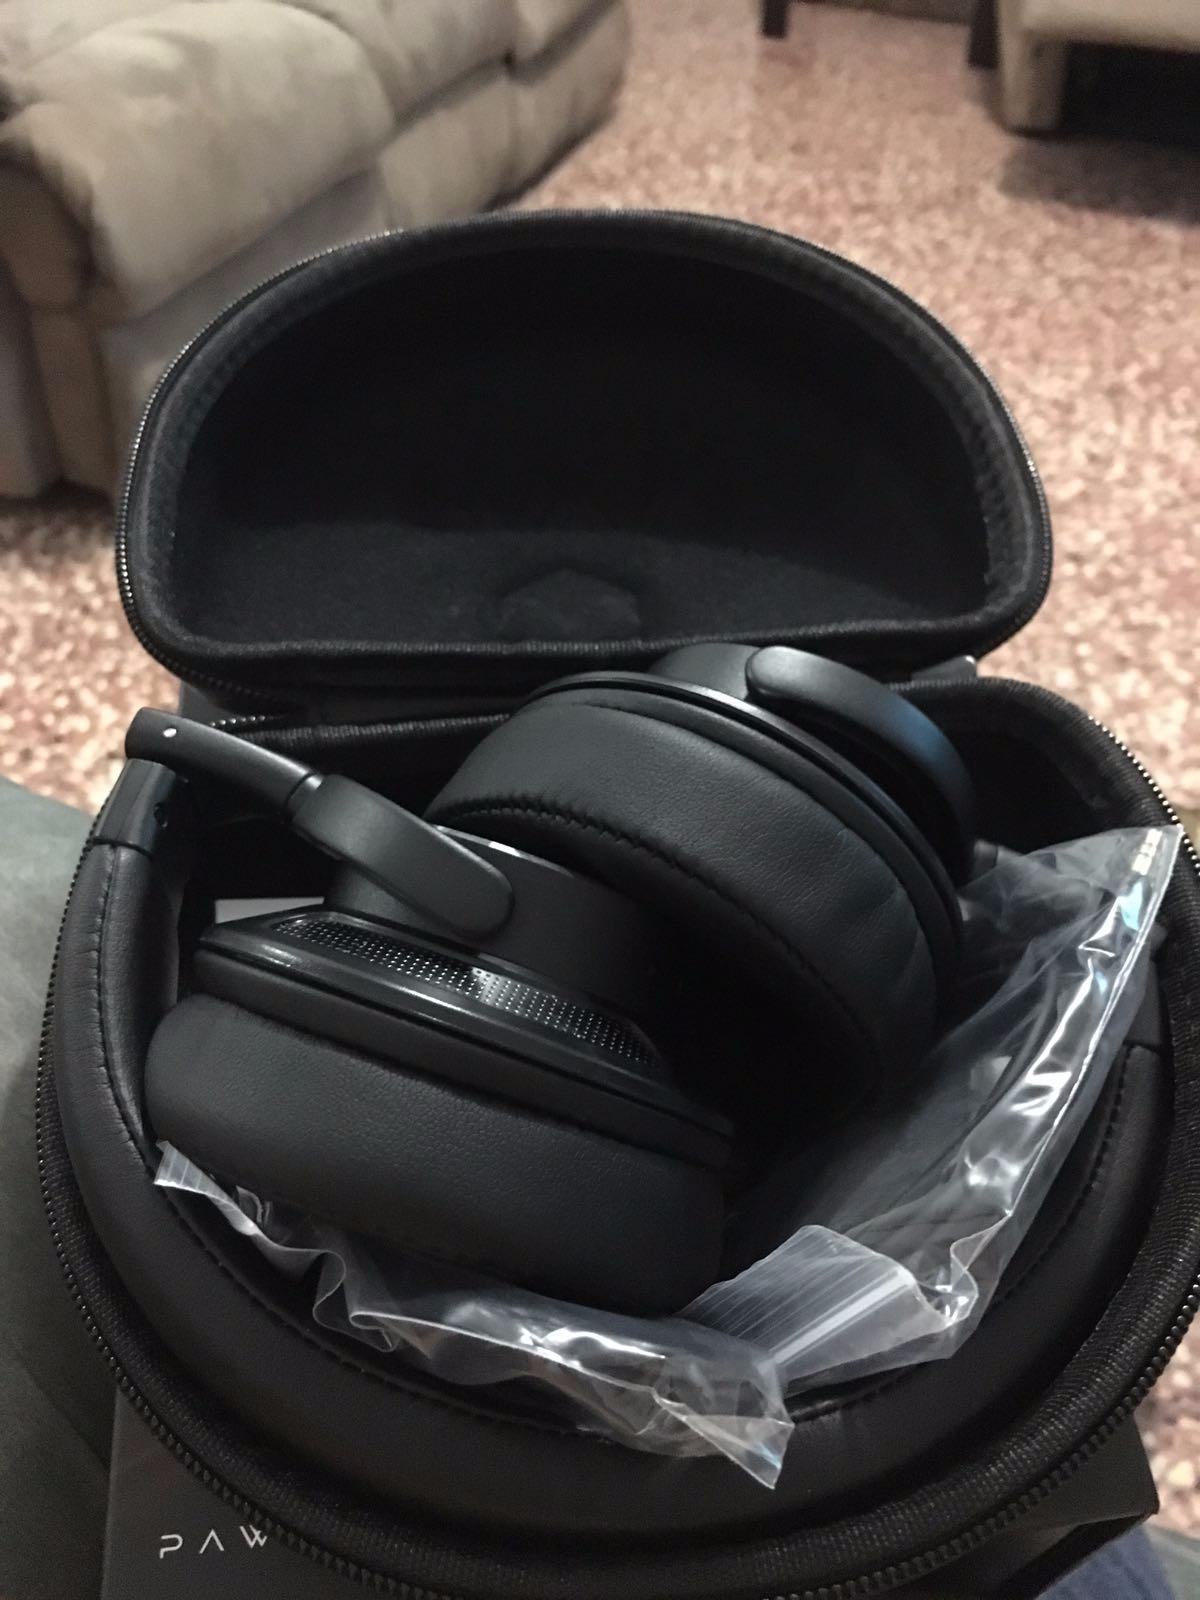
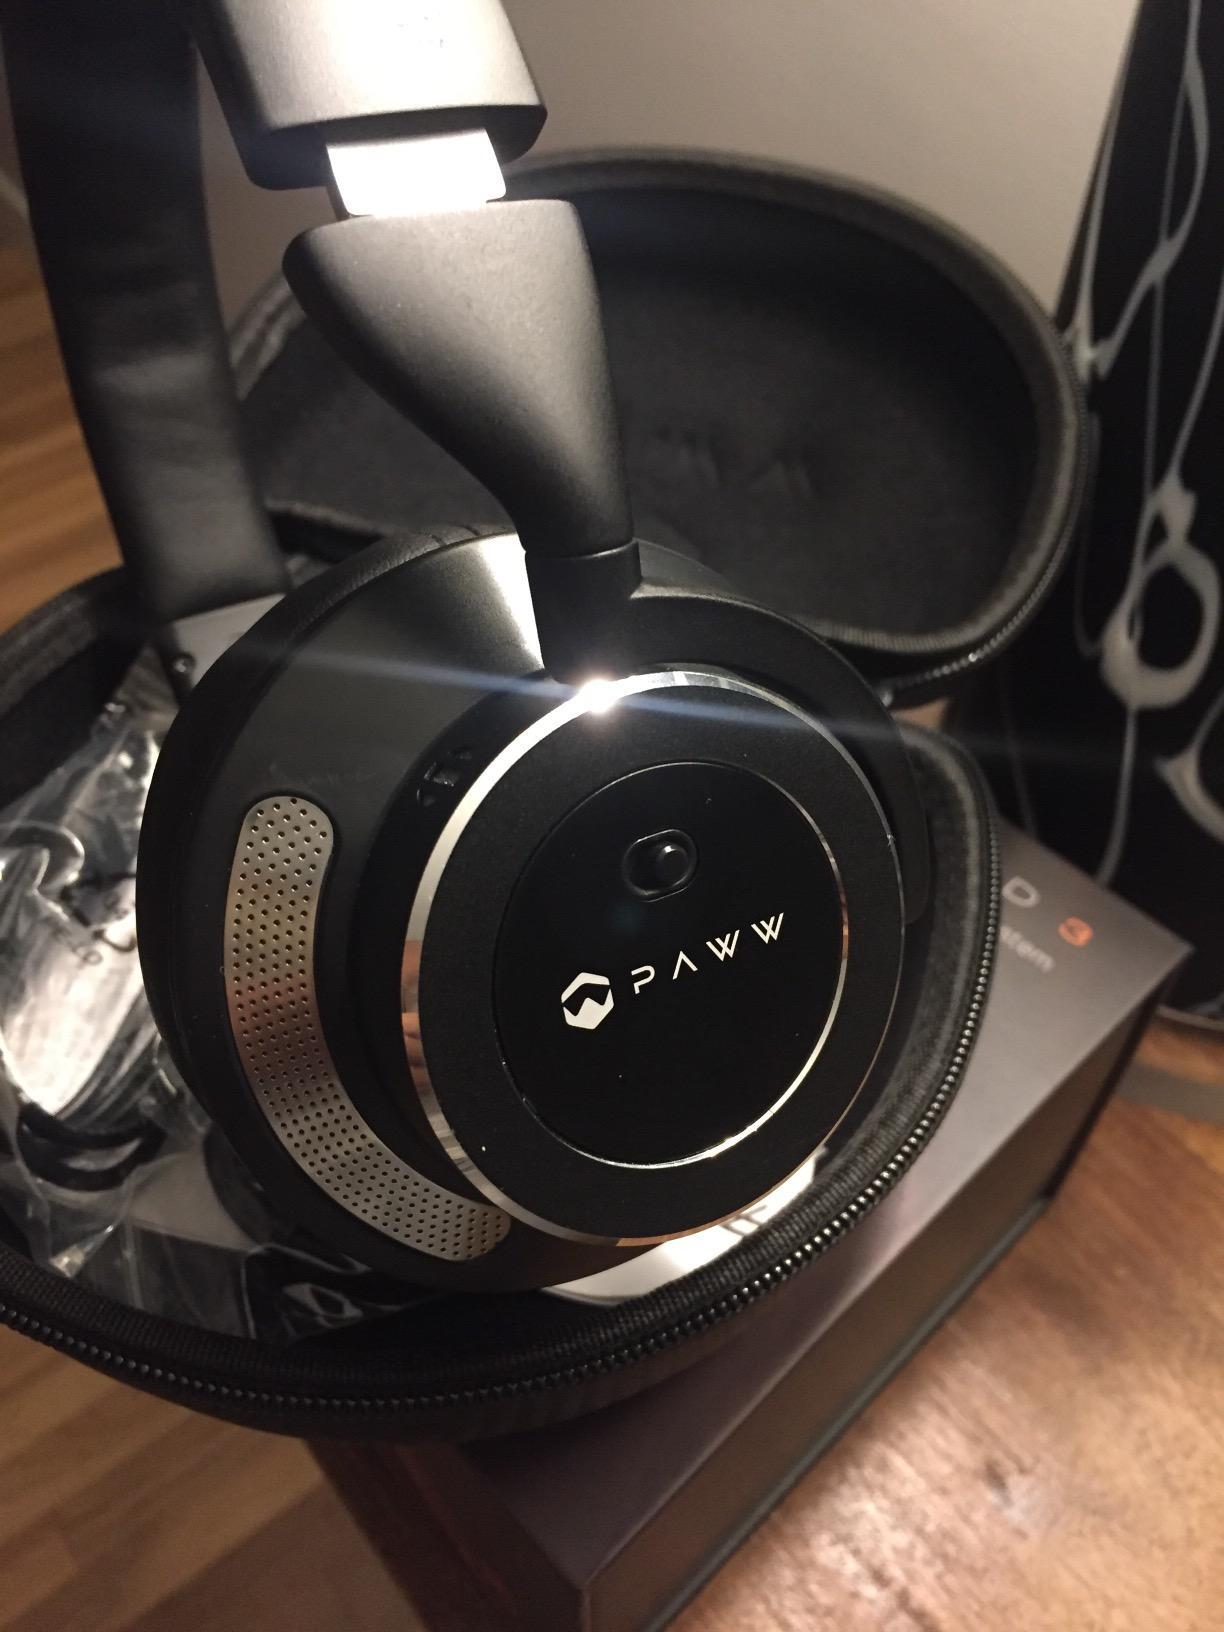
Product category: headphones
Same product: yes